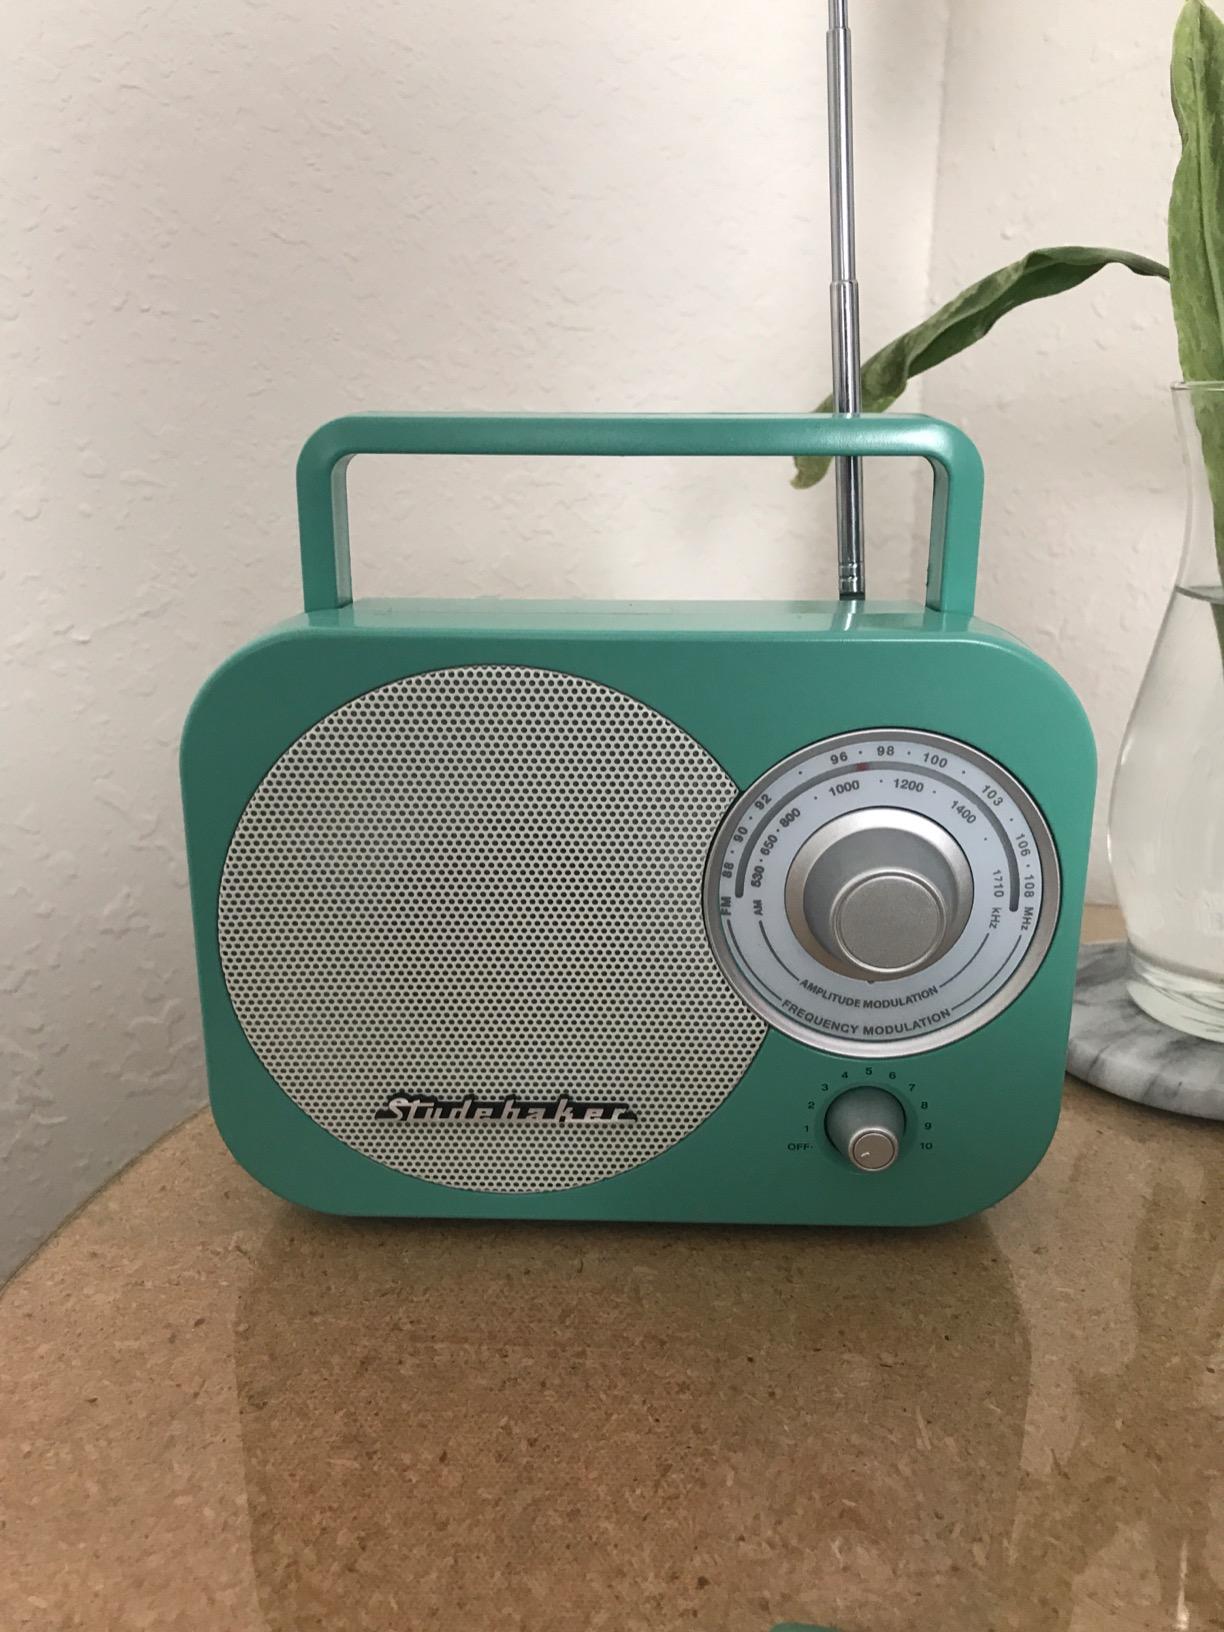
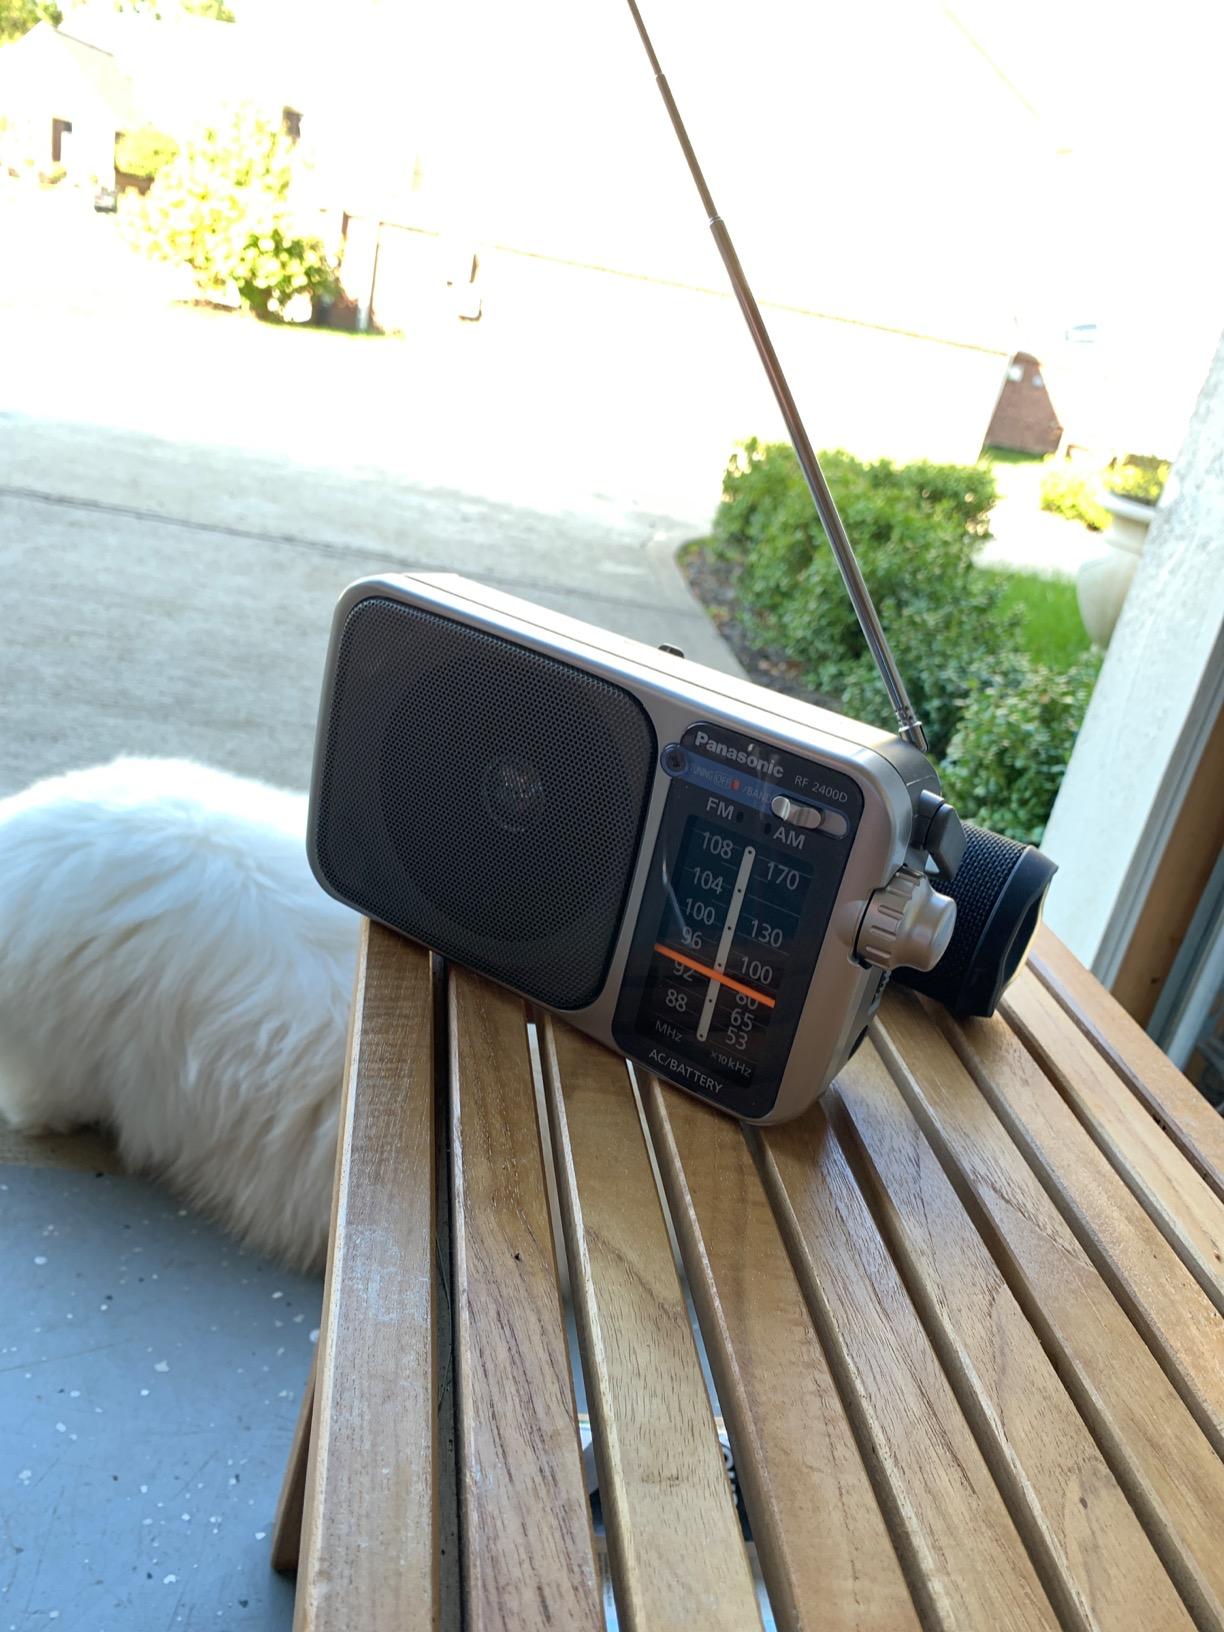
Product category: radio
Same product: no